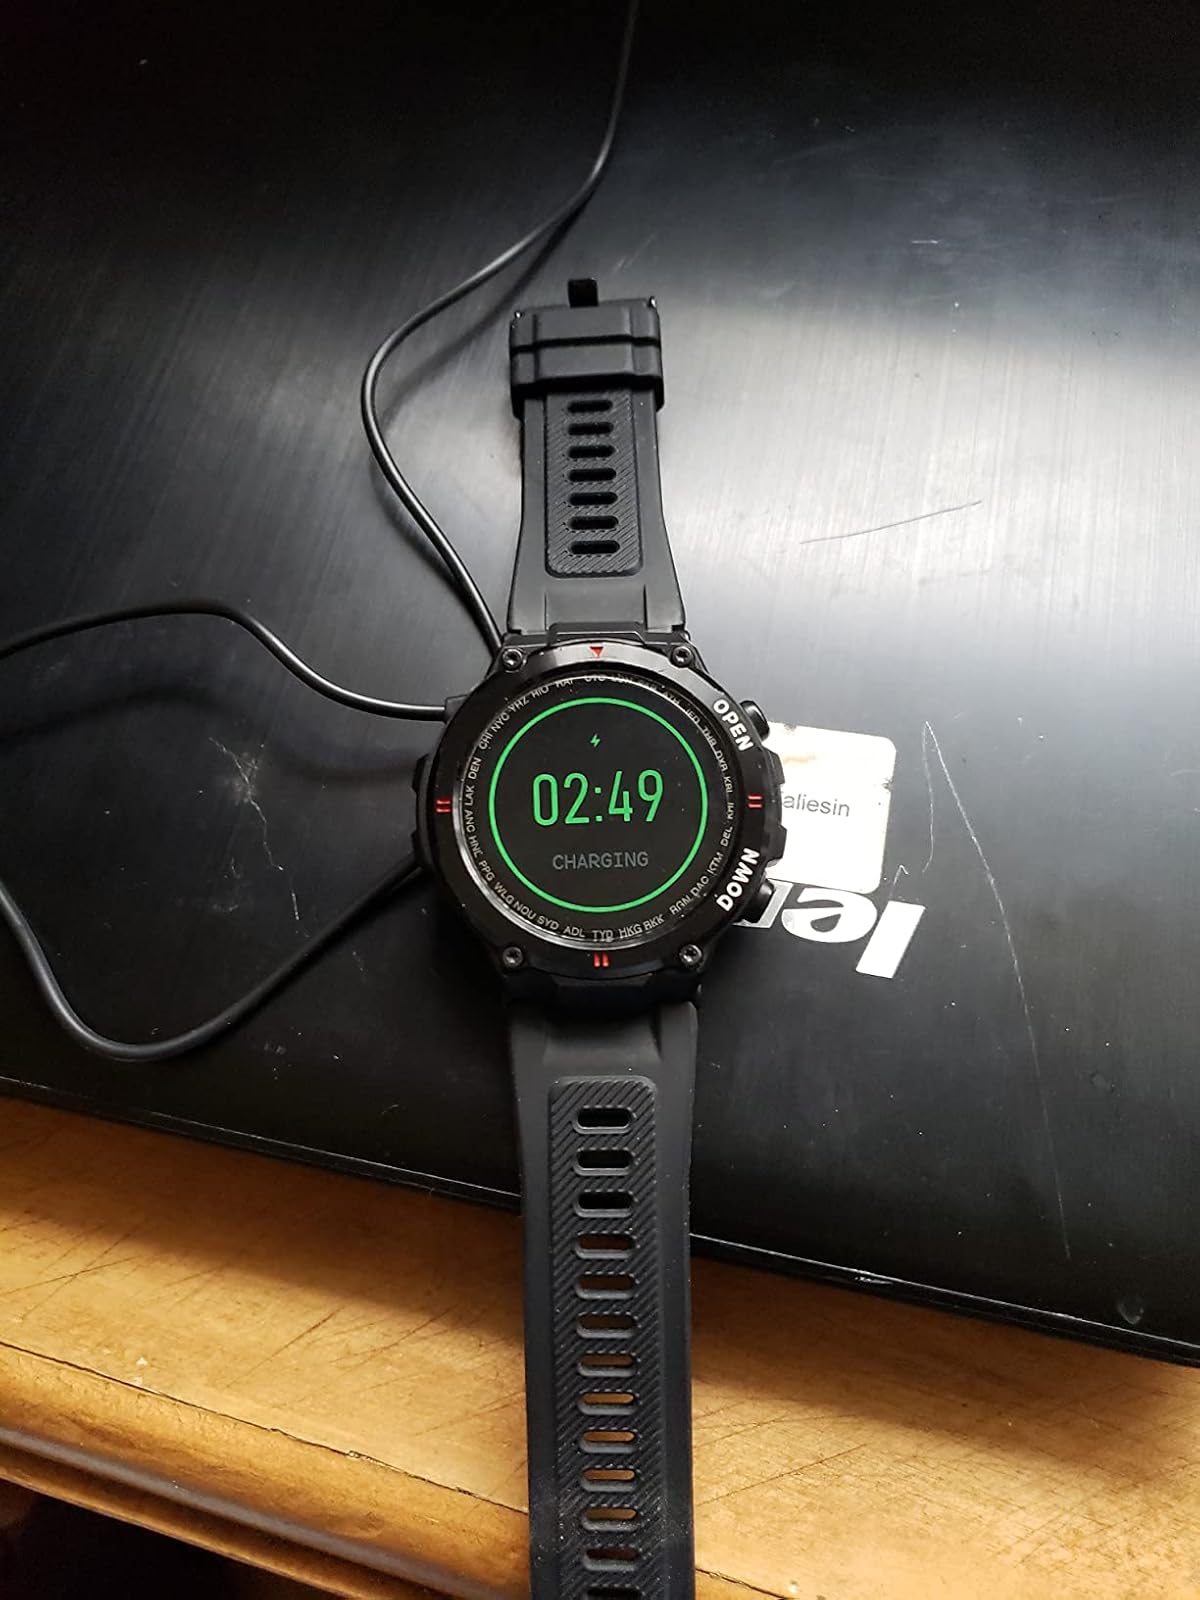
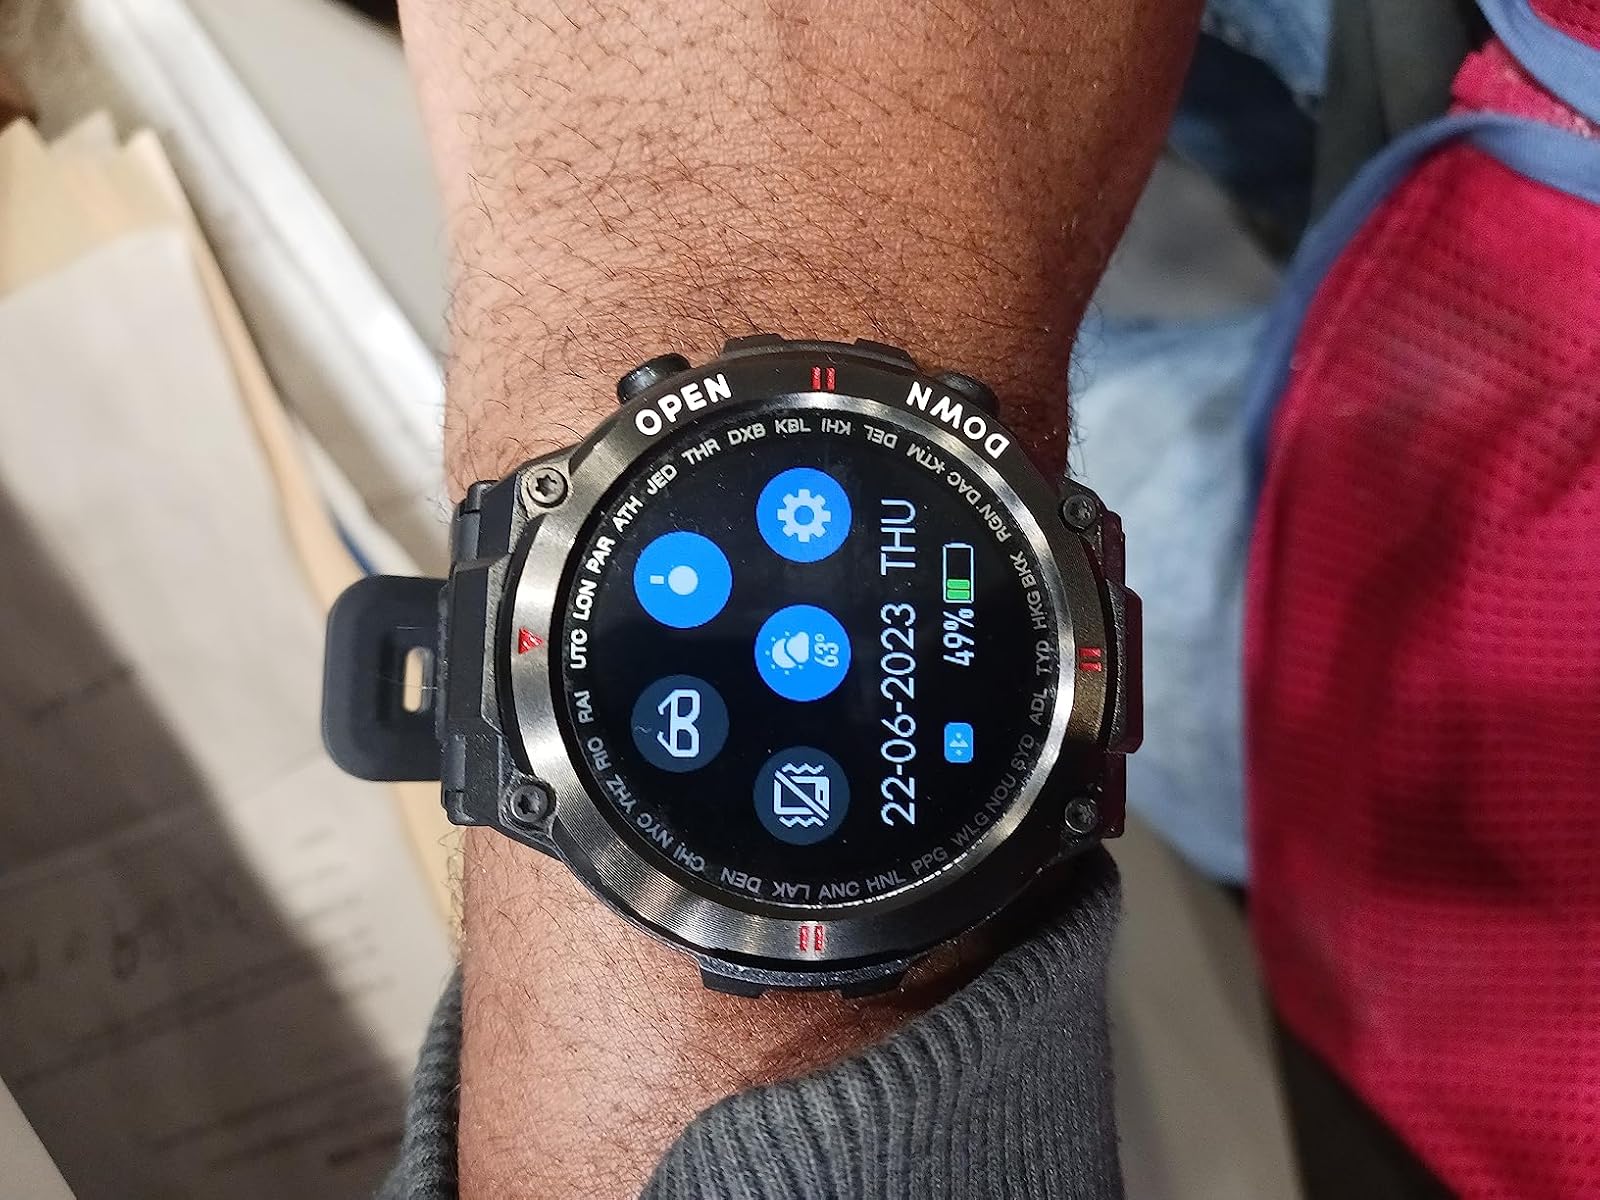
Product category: smartwatch
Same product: yes